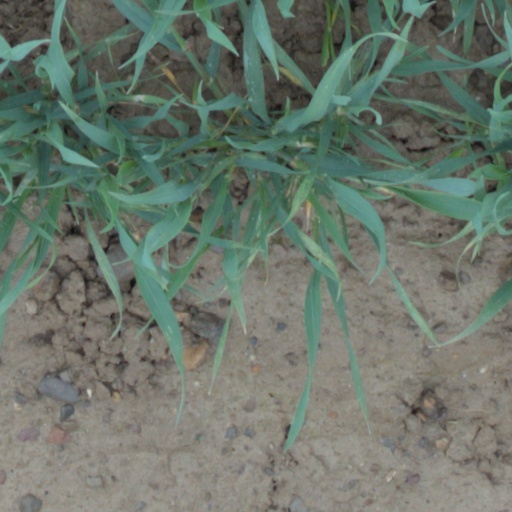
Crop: wheat